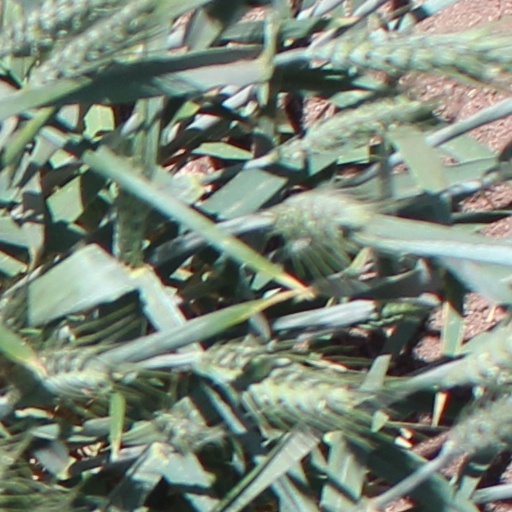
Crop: wheat